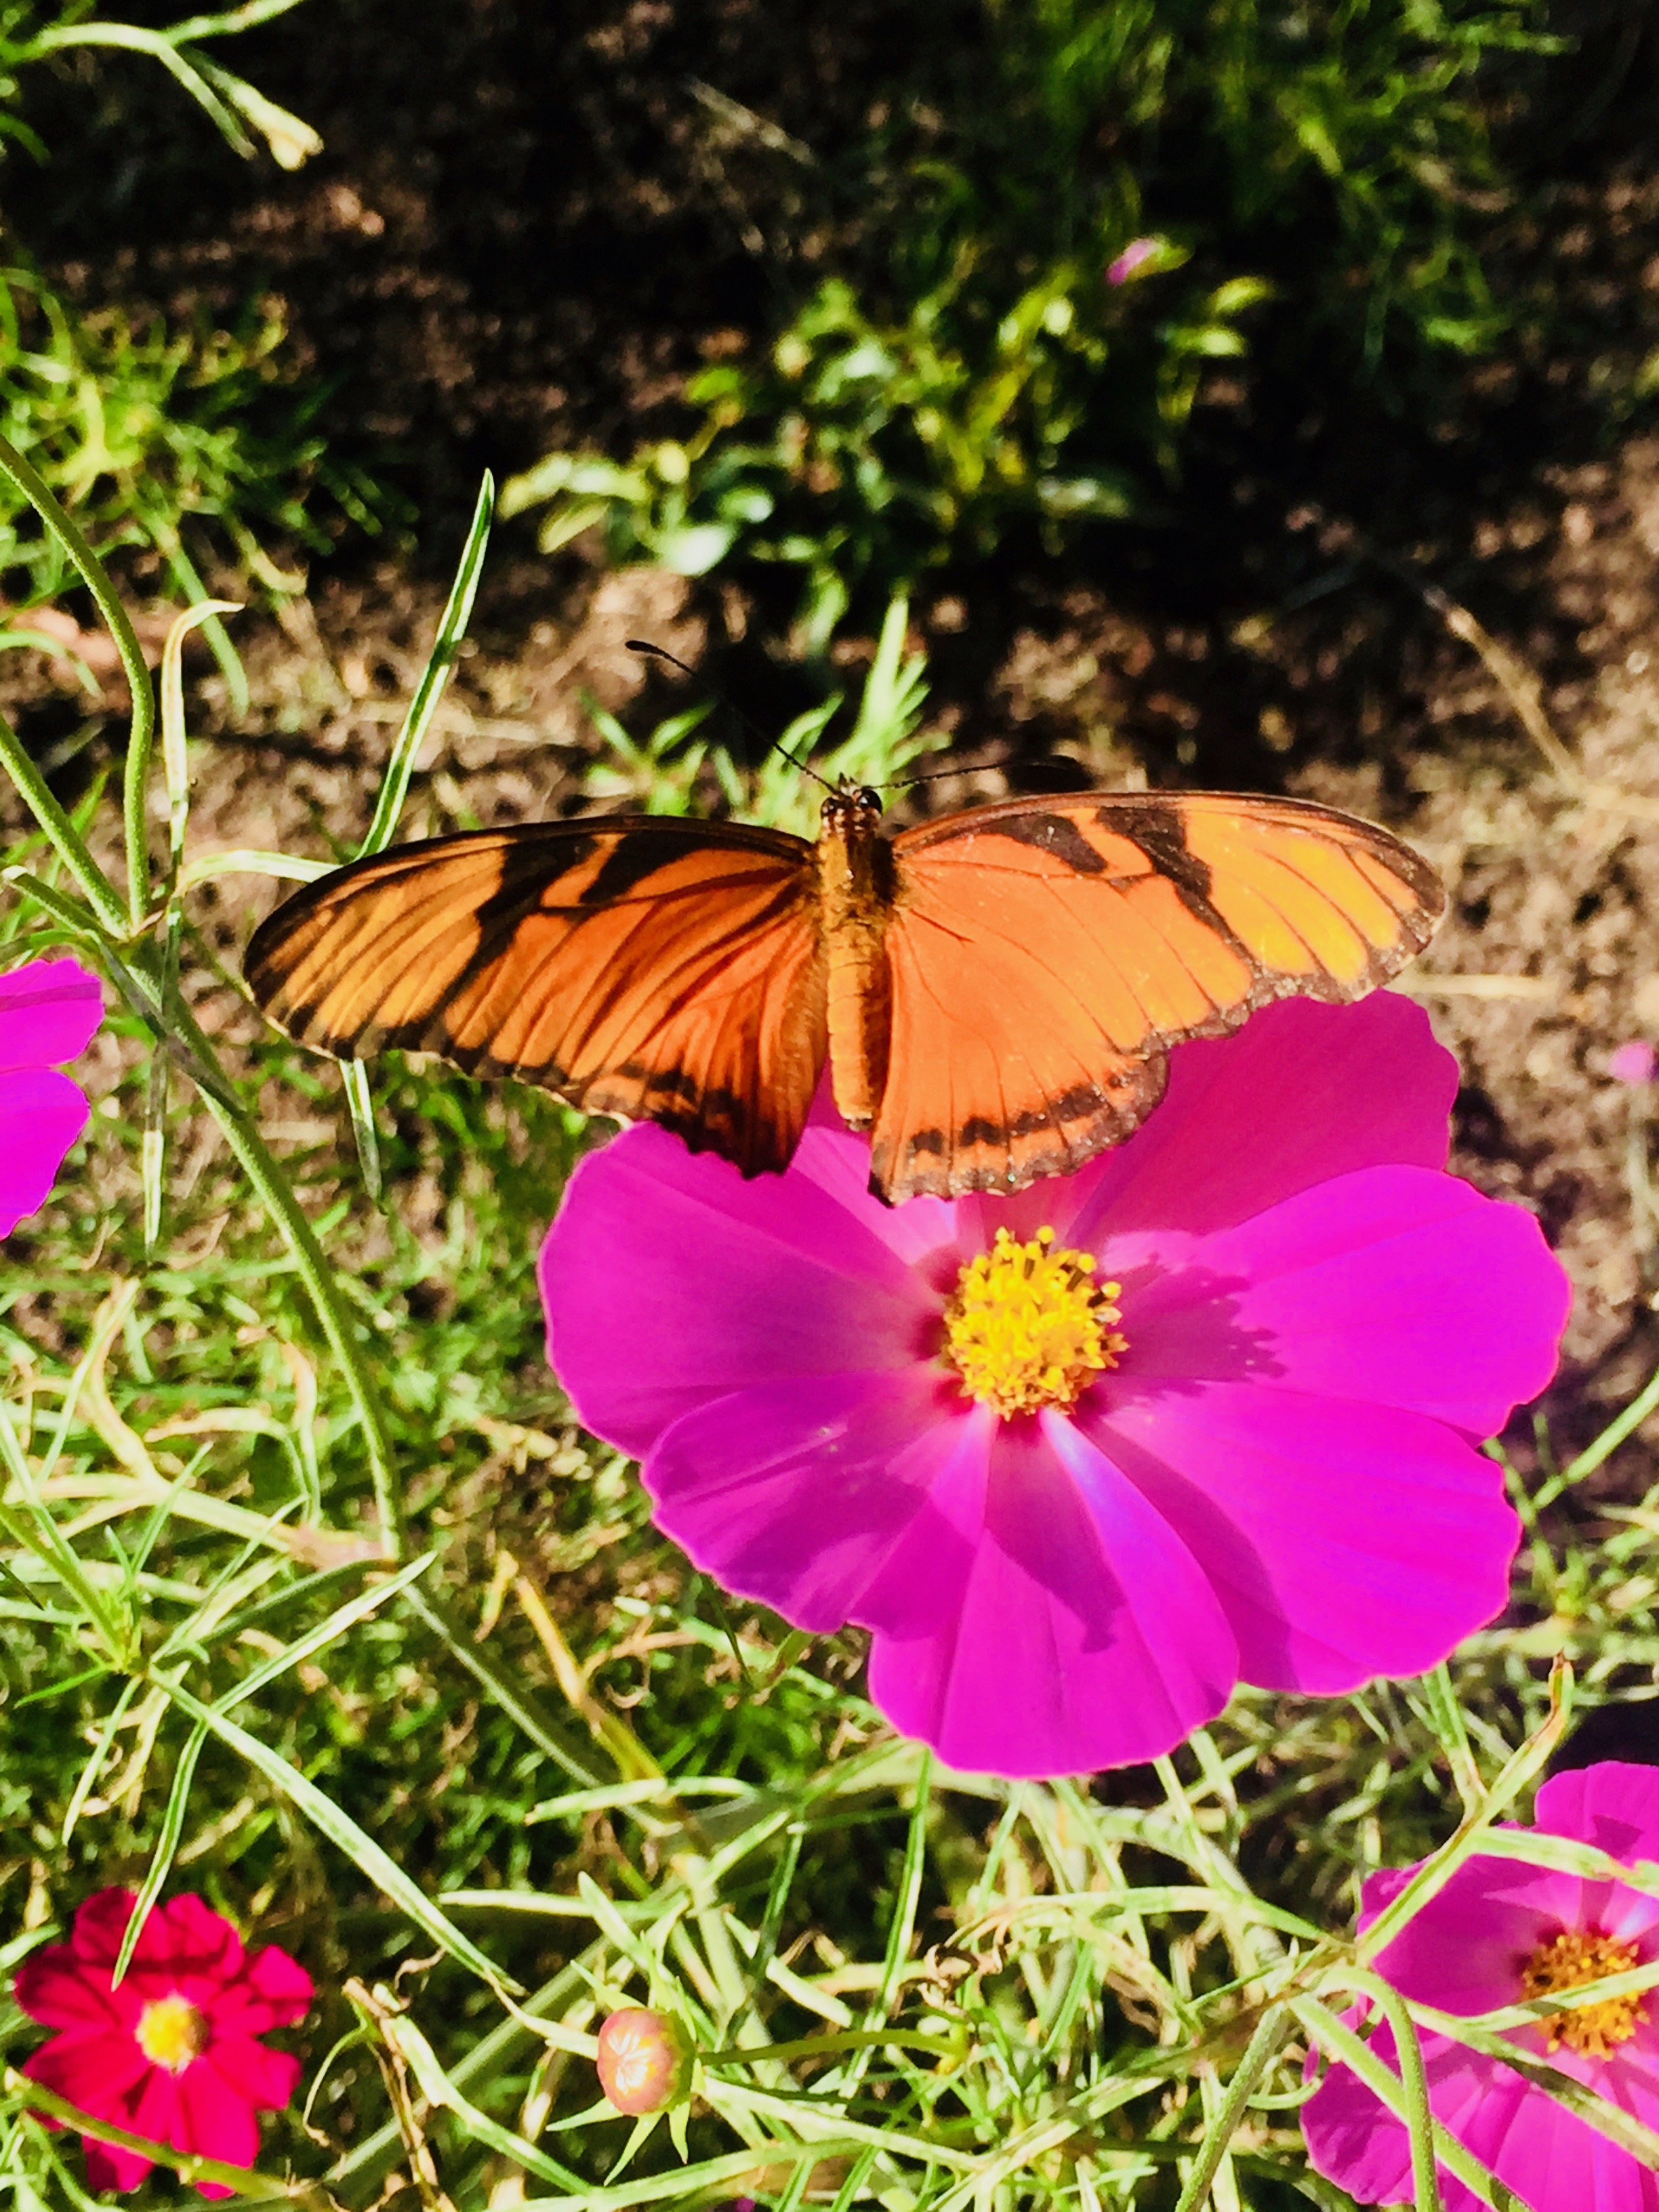
flower, butterfly, moths and butterflies, insect, pollinator, flora, invertebrate, garden cosmos, wildflower, petal, brush footed butterfly, nectar, spring, annual plant, flowering plant, monarch butterfly, plant